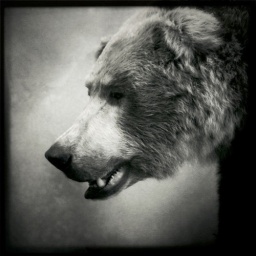
bear under glass